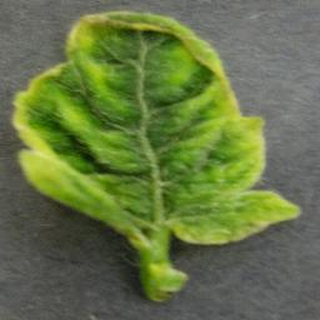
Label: tomato_yellow_leaf_curl_virus